Tethys (mythology)

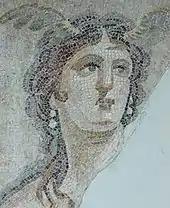
Mosaic (detail) of Tethys from Antioch, Turkey, Hatay Archaeology Museum 9095.

In Greek mythology, Tethys was a Titan daughter of Uranus and Gaia, a sister and wife of the Titan Oceanus, and the mother of the river gods and the Oceanids. Although Tethys had no active role in Greek mythology and no established cults, she was depicted in mosaics decorating baths, pools, and triclinia in the Greek East, particularly in Antioch and its suburbs, either alone or with Oceanus.